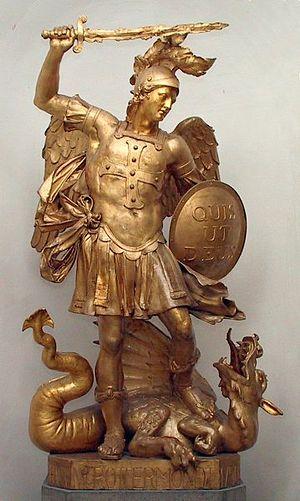
Quis ut Deus ? est une question rhétorique en latin signifiant « Qui est comme Dieu ? » et qui est une traduction littérale du nom Michel.
Skellig Michael, aussi connue sous le nom de Great Skellig, est une île de la côte sud-ouest de l'Irlande. Avec Little Skellig, elle forme l'archipel des îles Skellig, au large de la péninsule d'Iveragh dans le comté de Kerry, dans le Munster. S'élevant abruptement à 218 mètres au-dessus de l'océan Atlantique, elle a abrité au Moyen Âge un petit monastère chrétien, ce qui lui a valu une inscription au patrimoine mondial en 1996.
Michel, Mika'il en arabe, Mîkhâ'êl en hébreu, Quis ut Deus ? en latin, signifiant « Qui est comme Dieu ? », est un des sept archanges majeurs des religions abrahamiques.
La cosmologie biblique est la conception biblique du cosmos en tant qu'entité organisée et structurée, ayant une origine, un ordre, un sens et un destin. La Bible a été constituée au cours de nombreux siècles par plusieurs auteurs, et reflète l'évolution de la croyance religieuse; par conséquent, sa cosmologie n'est pas toujours uniforme. Les textes Bibliques ne représentent pas nécessairement les convictions de tous les Juifs ou Chrétiens de l'époque ou ils ont été mis par écrit : la majorité des textes qui forment la Bible hébraïque ou l'Ancien Testament en particulier, représentent les croyances d'un petit segment d'une ancienne communauté israélite, les membres d'une tradition religieuse tardive de Judée basée à Jérusalem, et exclusivement consacrée au culte de Yahvé.
La prière à saint Michel est une prière d'exorcisme écrite en le 13 octobre 1884 par le pape Léon XIII à la suite d'une extase durant laquelle il aurait entendu Satan demander 100 ans à Jésus-Christ pour détruire l'Église catholique. Également nommée « Petit exorcisme de Léon XIII », elle vient s'ajouter aux « Prières léonines », dues au même pape, qui furent en usage dans le catholicisme de 1884 à 1965. Elles étaient récitées à la fin de chaque messe basse, sans faire partie de la messe elle-même, jusqu'au concile Vatican II. La forme extraordinaire, c'est-à-dire le rite tridentin, les a conservées.